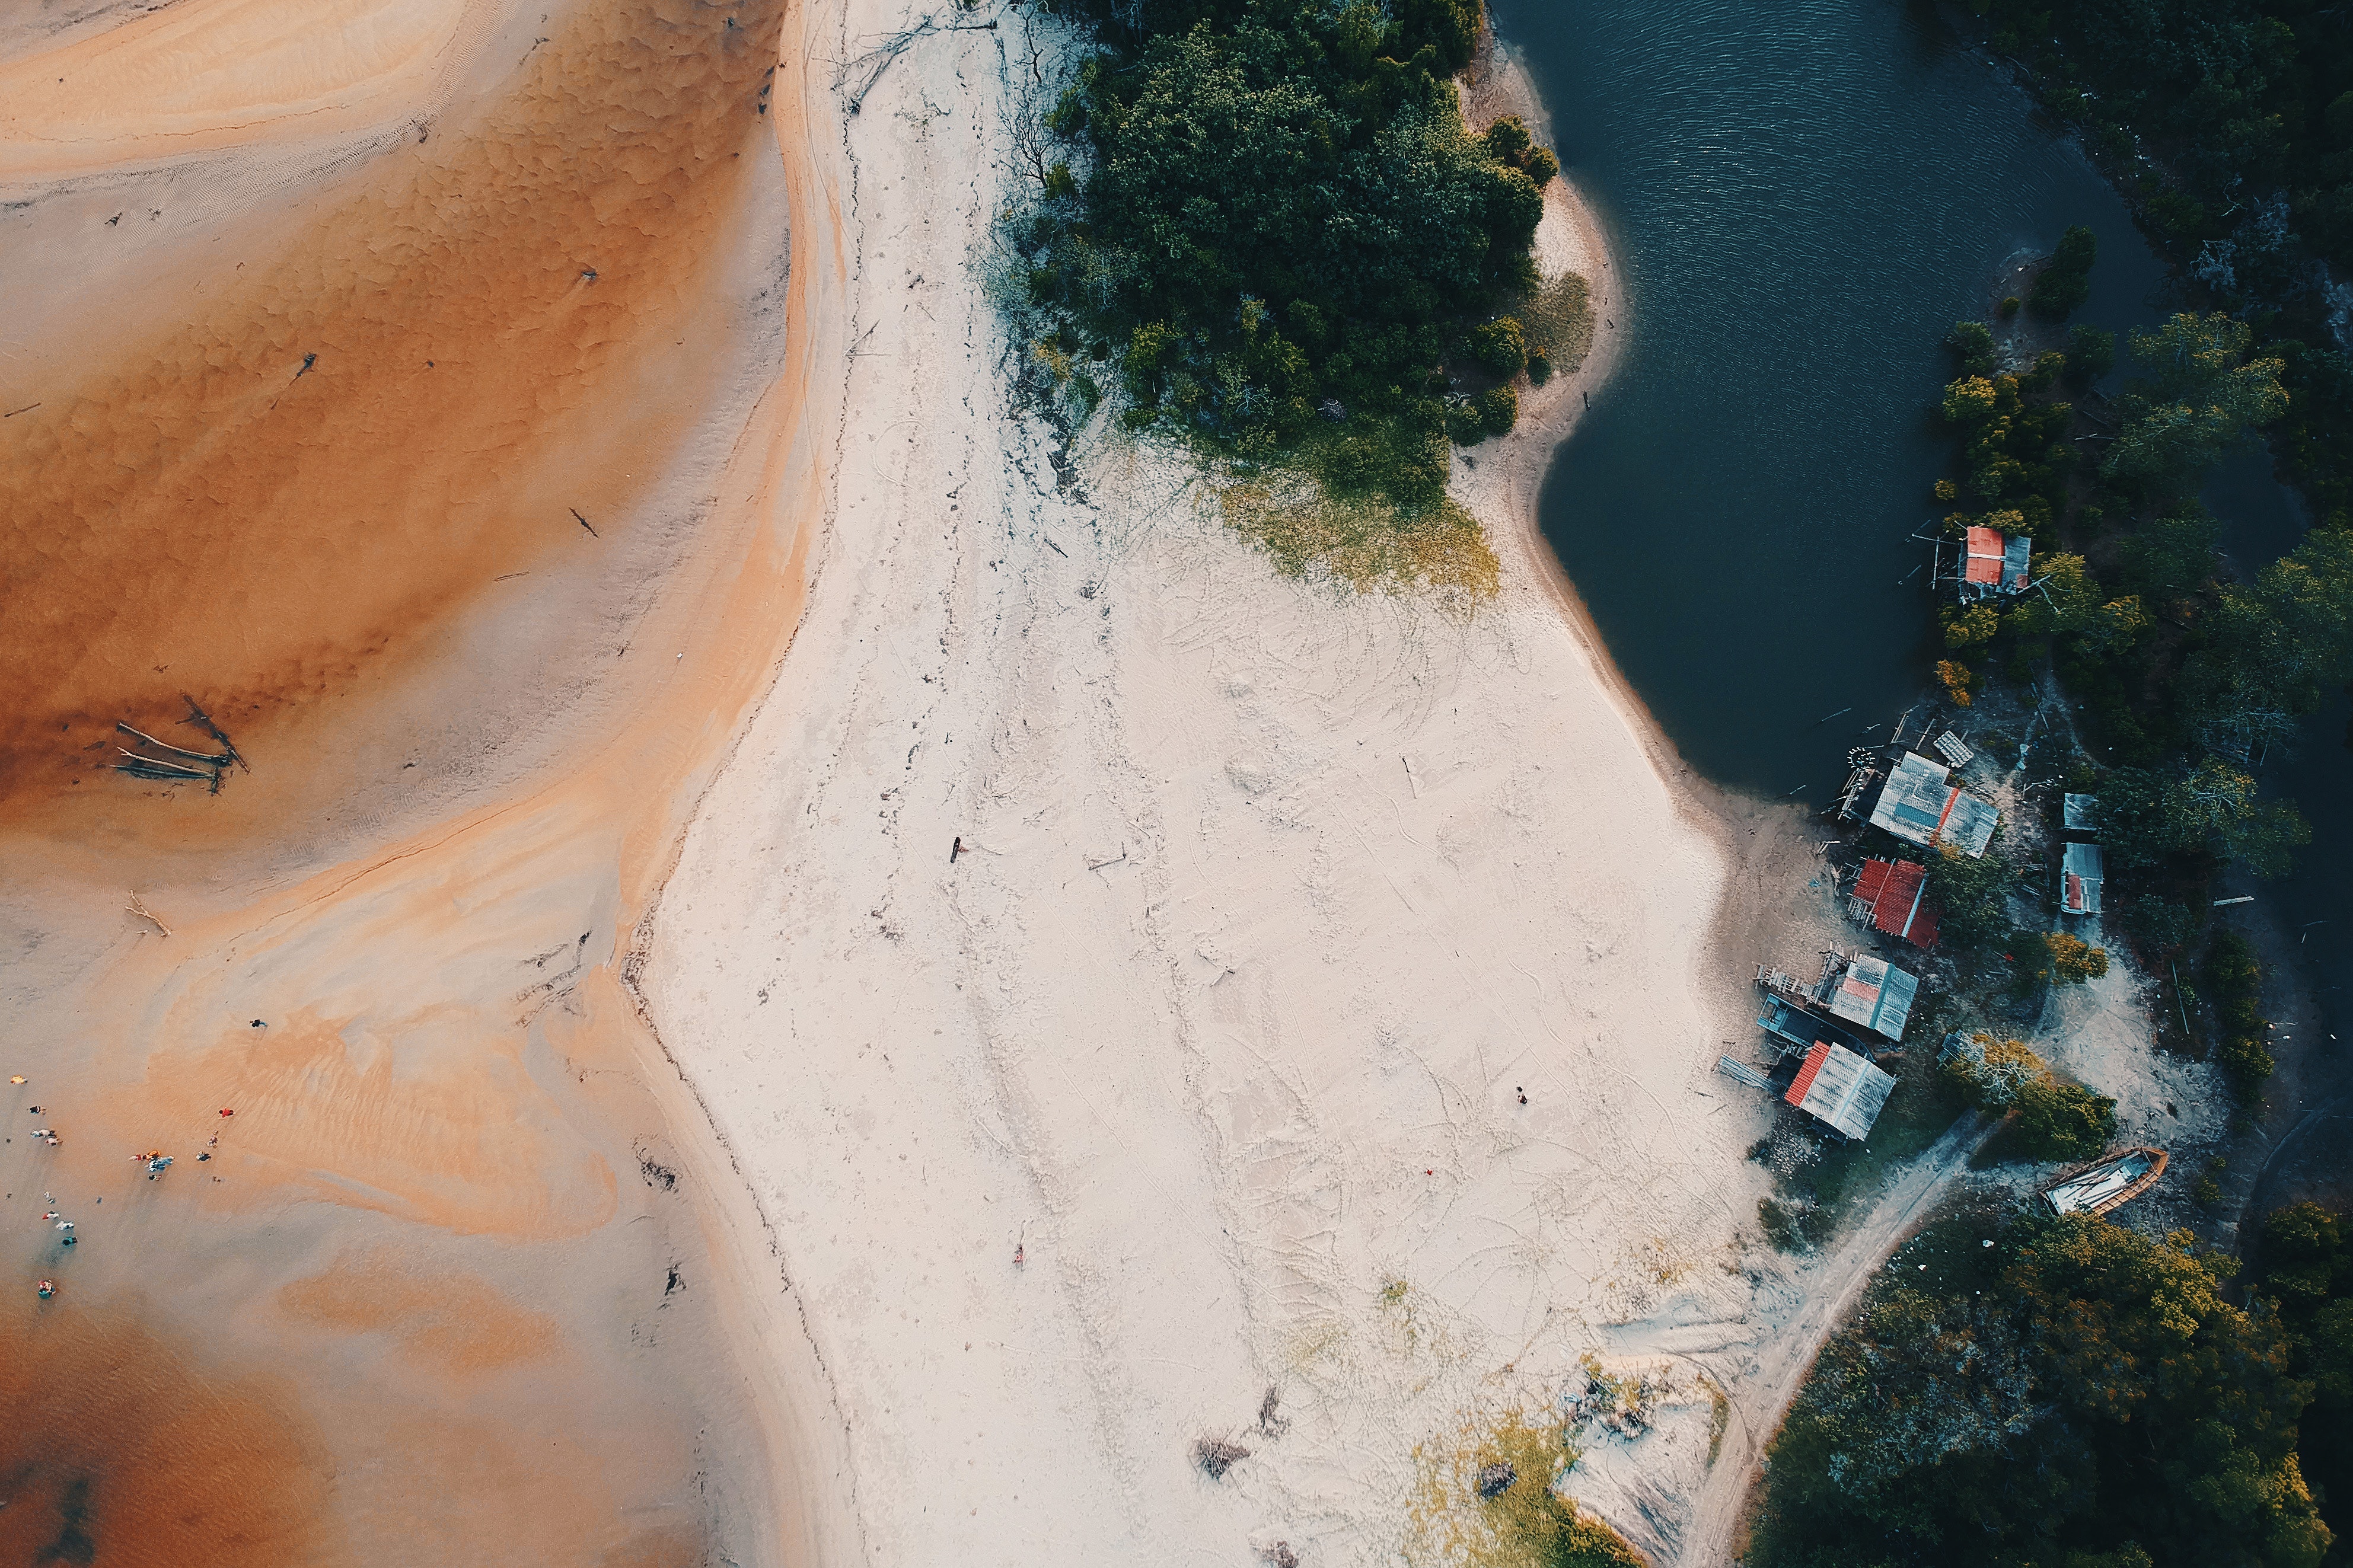
water, painting, photography, tree, shadow, portrait, art